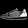
Label: Sneaker